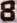
Number: 8